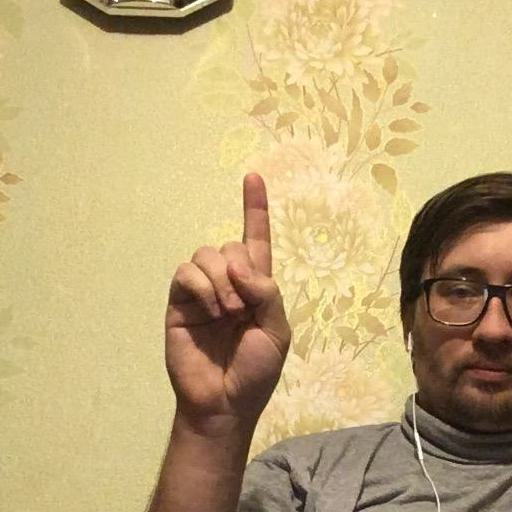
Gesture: one